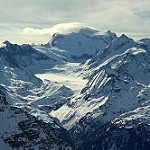
Scene: Outdoor